Mount Independence (Vermont)

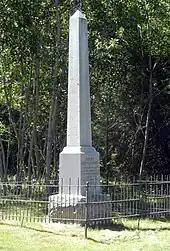
A monument erected in 1908 by the local chapter of the DAR.

The American retreat was scheduled to begin at midnight, July 5–6, and to be conducted in silence without fires or even candlelight. However, Brigadier General Matthias Alexis Roche de Fermoy, a French soldier of fortune, burned his house on Mount Independence, alerting the British to the retreat.